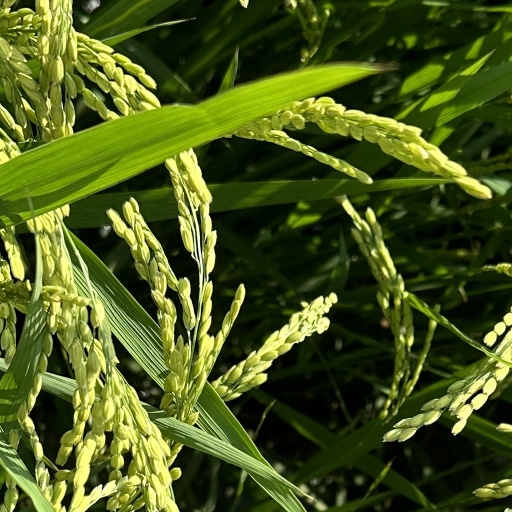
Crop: rice